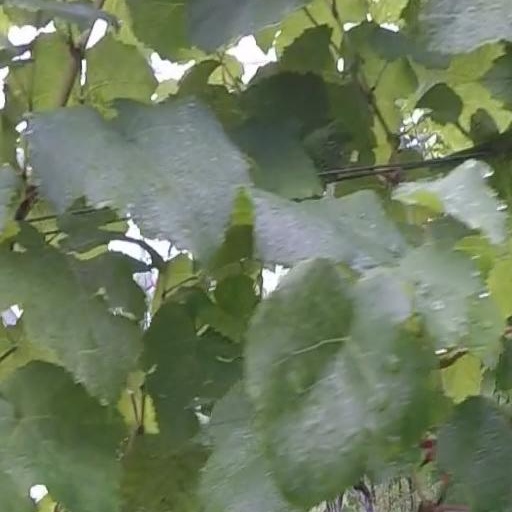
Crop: grape